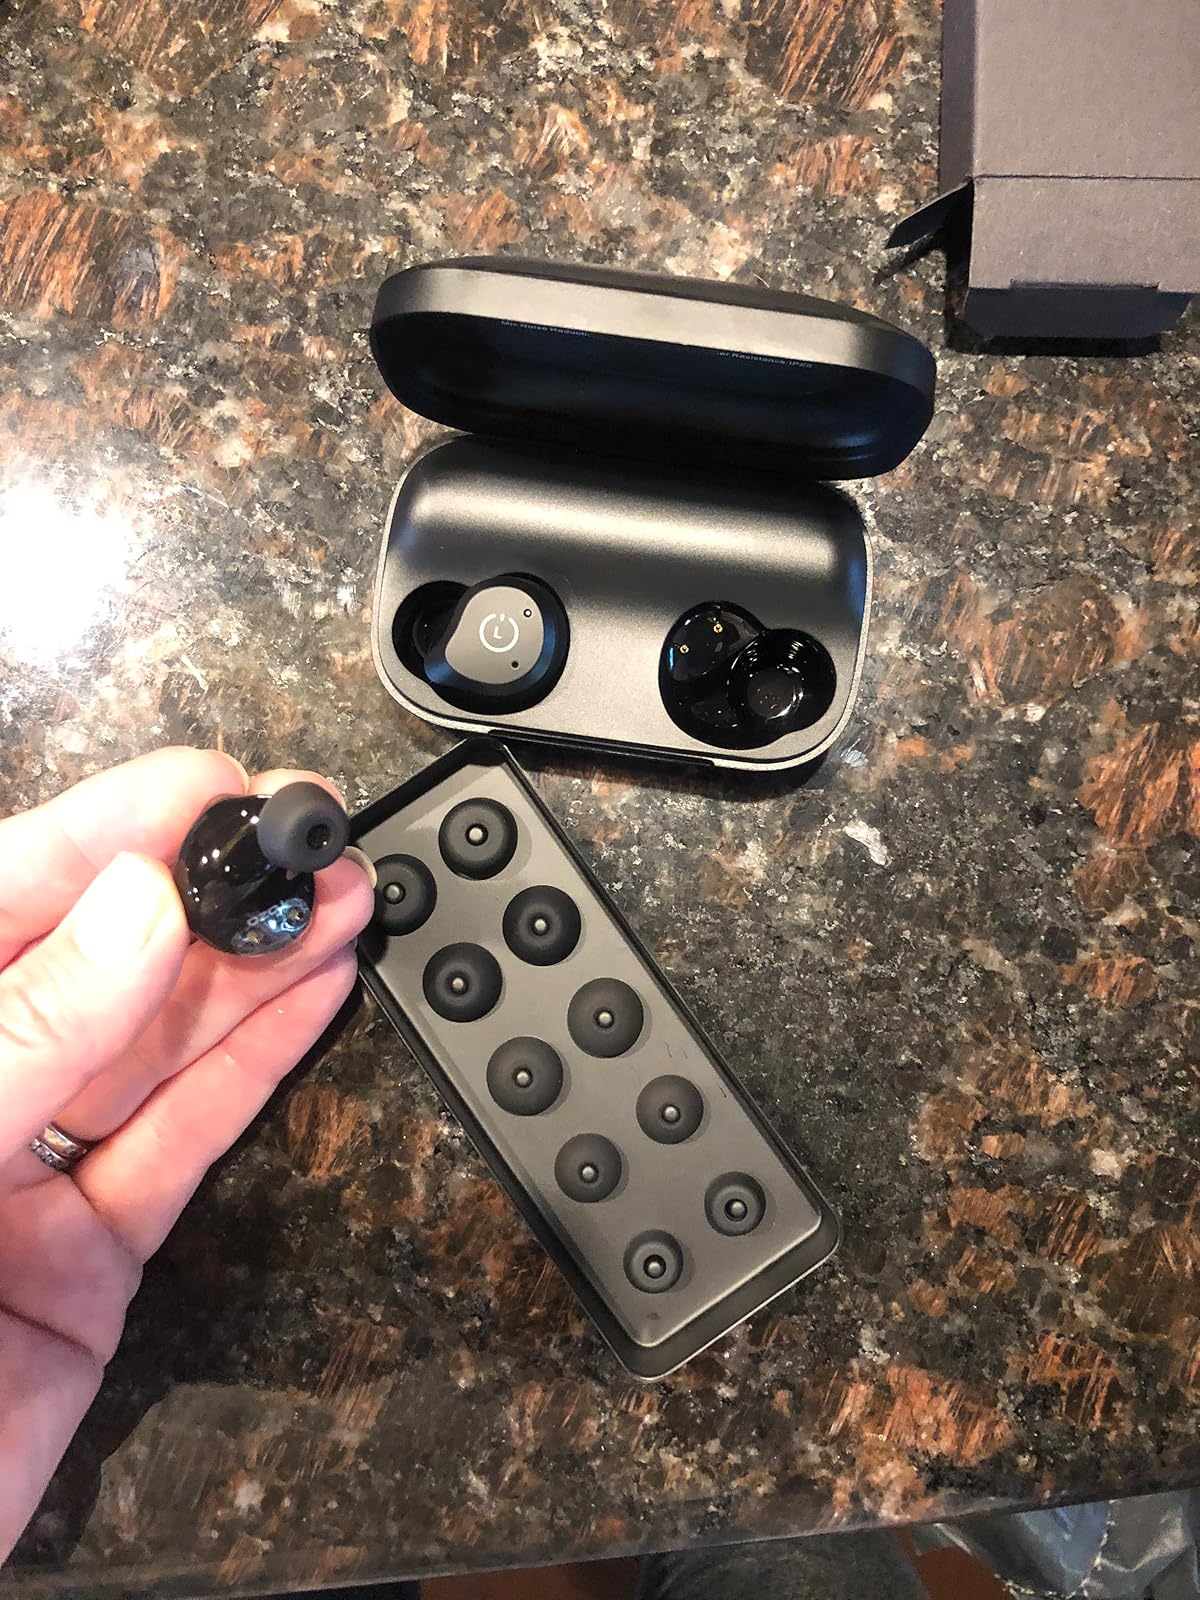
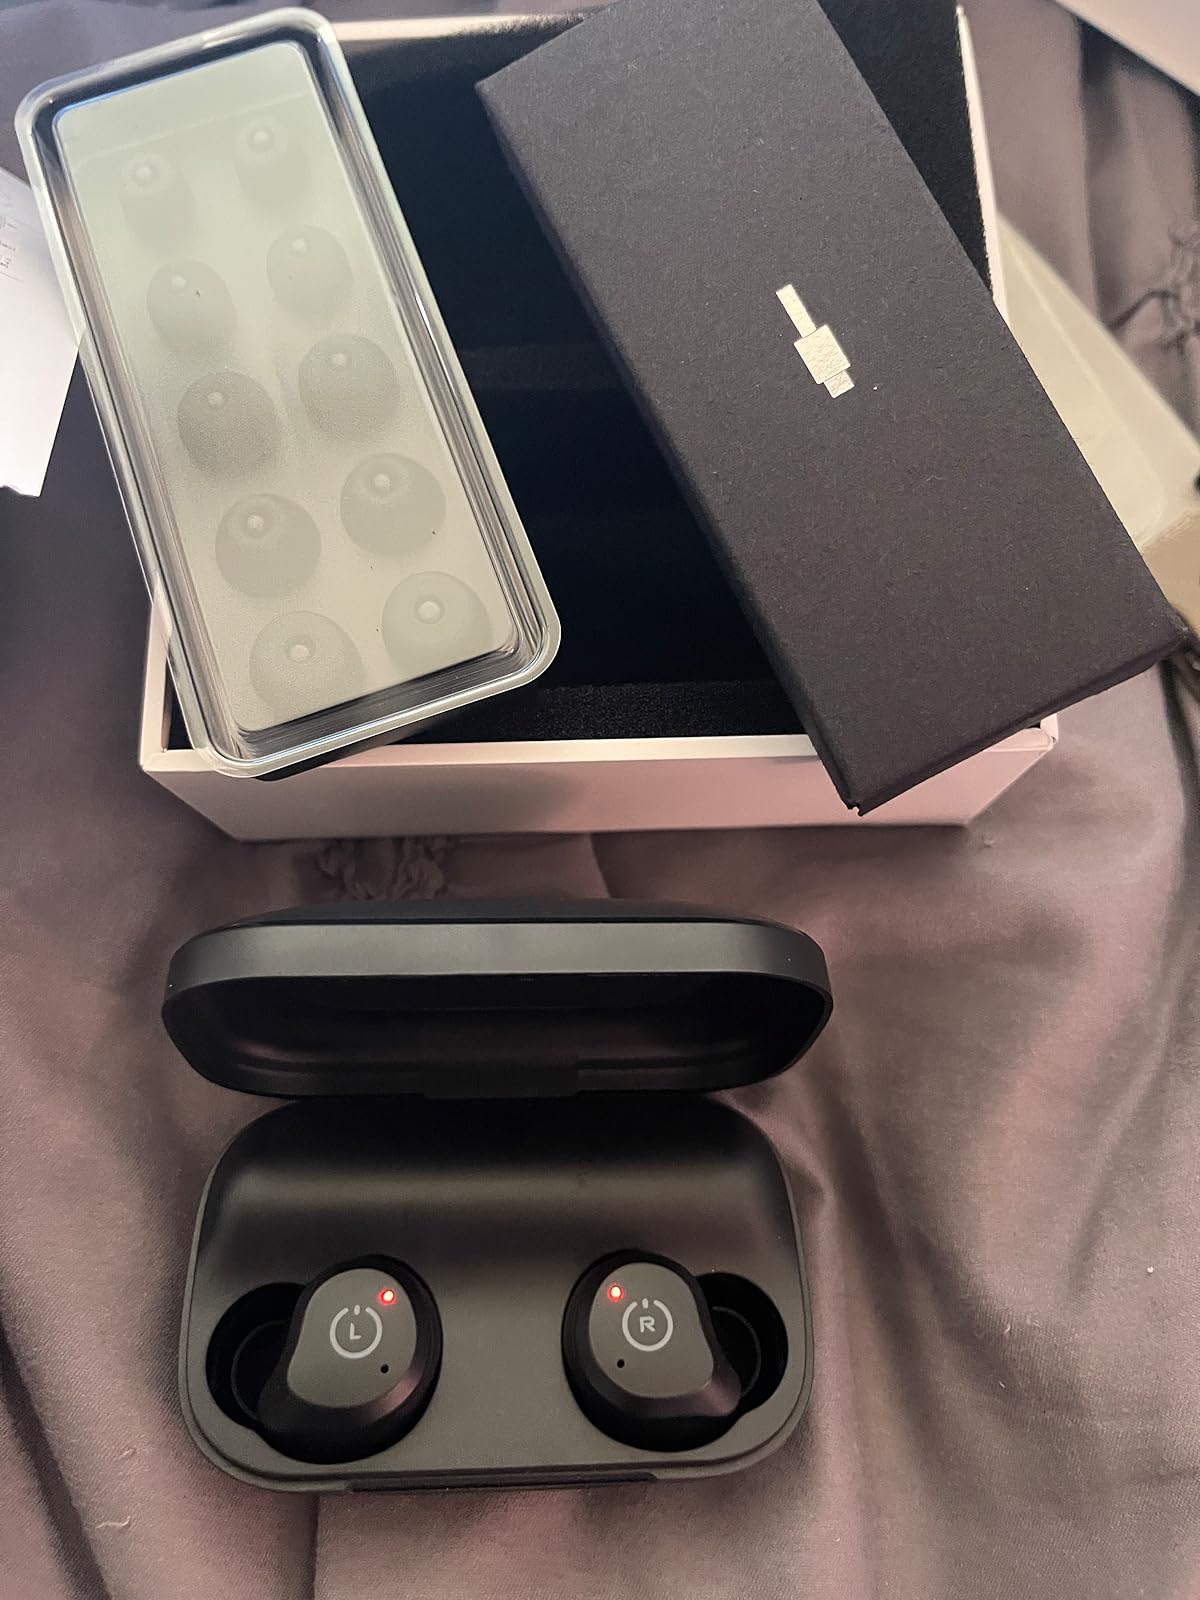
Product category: earbuds
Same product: yes